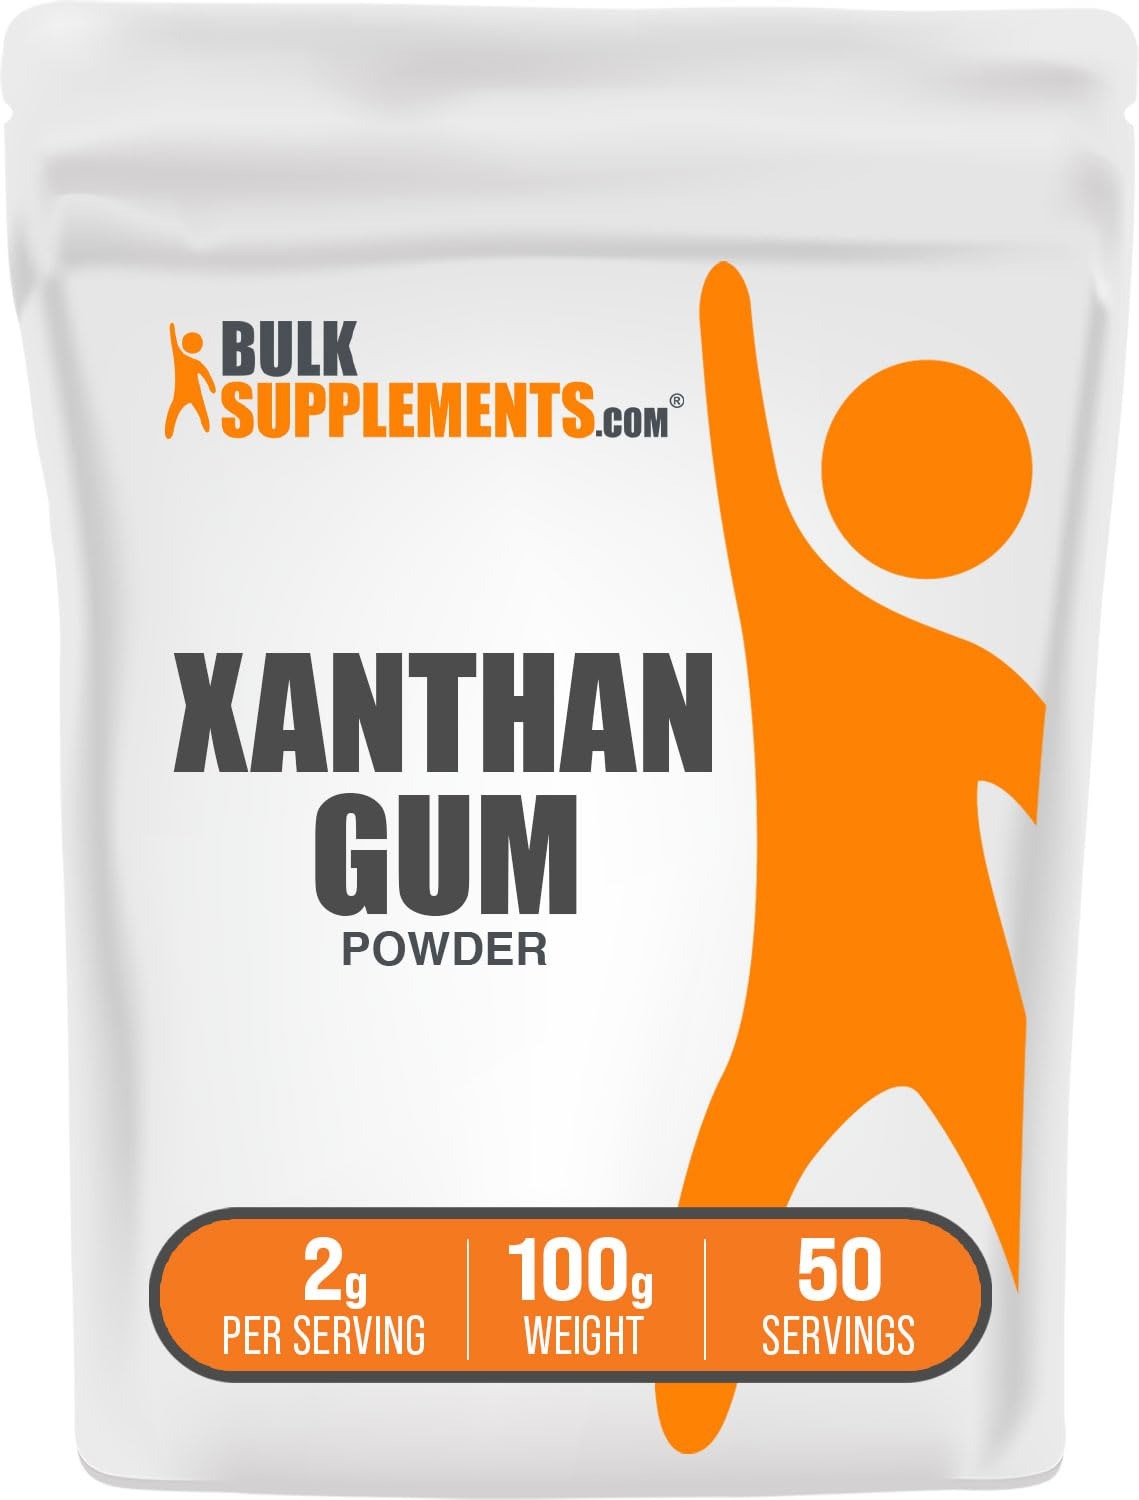
Item Name: BulkSupplements.com Xanthan Gum Powder - Xanthan Gum Thickener, Xanthan Gum for Baking - Xanthan Gum Gluten Free, Food Grade, 2g per Serving, 100g (3.5 oz) (Pack of 1)
Bullet Point 1: Elevate Your Health and Palate: Infusing your meals with our Xanthan Gum powder, or Gluten Free Xanthan Gum, not only tantalizes your taste buds but also boosts your nutritional intake. Packed with health-enhancing properties, they're the perfect blend of wellness and indulgence.
Bullet Point 2: Allergen-Free Alternatives for Everyone: Cater to every dietary need with confidence. Our Xanthan Gum powder, or Xanthan Gum thickener, offer allergen-free options, ensuring everyone, regardless of dietary restrictions, can experience the joy of delicious, flavorful food.
Bullet Point 3: Versatile Application to any Recipe: Employ food additives wisely within a multitude of supplement formats, from baking, cooking and shakes. This Xanthan Gum powder, or food grade xanthan gum, critical in optimizing texture, flavor, & stability, making them indispensable across your entire range of health & wellness products.
Bullet Point 4: Transparent and Trustworthy: Experience the confidence that comes with choosing a supplement that not only meets rigorous third-party testing but also upholds the principles of clarity and integrity in its formulation and production.
Bullet Point 5: Commitment to Excellence: Produced in a facility compliant with strict cGMP standards, our Xanthan Gum powder, or Xanthan Gum thickener, stands as a testament to our dedication to quality. You can trust in our product's consistency and excellence, batch after batch.
Product Description: At BulkSupplements.com, we sell dietary supplement ranging from amino acids & protein powders, to herbal supplements, vitamins & minerals that may help your health and wellness journey. Find the perfect addition to your daily routine. Our wide selection gives you the freedom to create your own supplement regimen for your health goals. We offer variety of forms to help you find what works for your lifestyle, pick between powder, capsules & softgels. Our broad selection of dietary supplements are manufactured according to cGMP Standards to ensure the highest quality for manufacturing, packaging, labeling, and holding operations. Plus, we work with a third-party laboratory that test our each batches of our products at multiple stages during production, from raw material to finished products, to ensures compliance, standards, and consistency. With a variety of more than 500 supplements, we have something for everyone. Whether you're looking to maintain optimal health or just want some help crossing the finish line, we've got you covered.
Value: 3.5
Unit: Ounce

Price: 13.97